Dalton Barracks

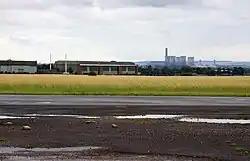
Dalton Barracks

Dalton Barracks is a military installation near Abingdon in Oxfordshire, England and home to 4 Regiment Royal Logistic Corps.